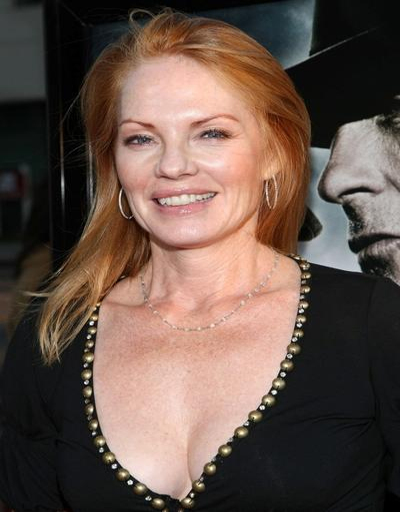
actor at the premiere offilm .